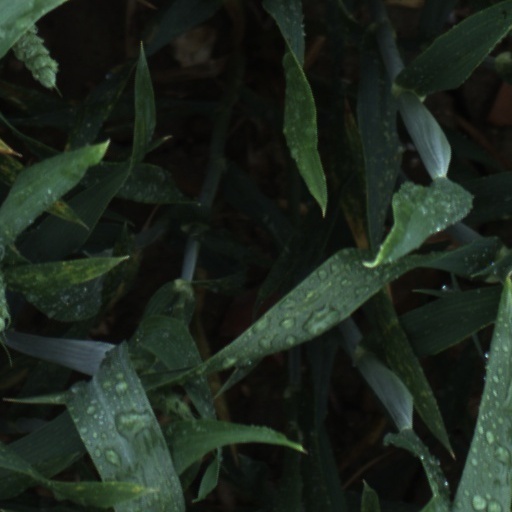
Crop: wheat